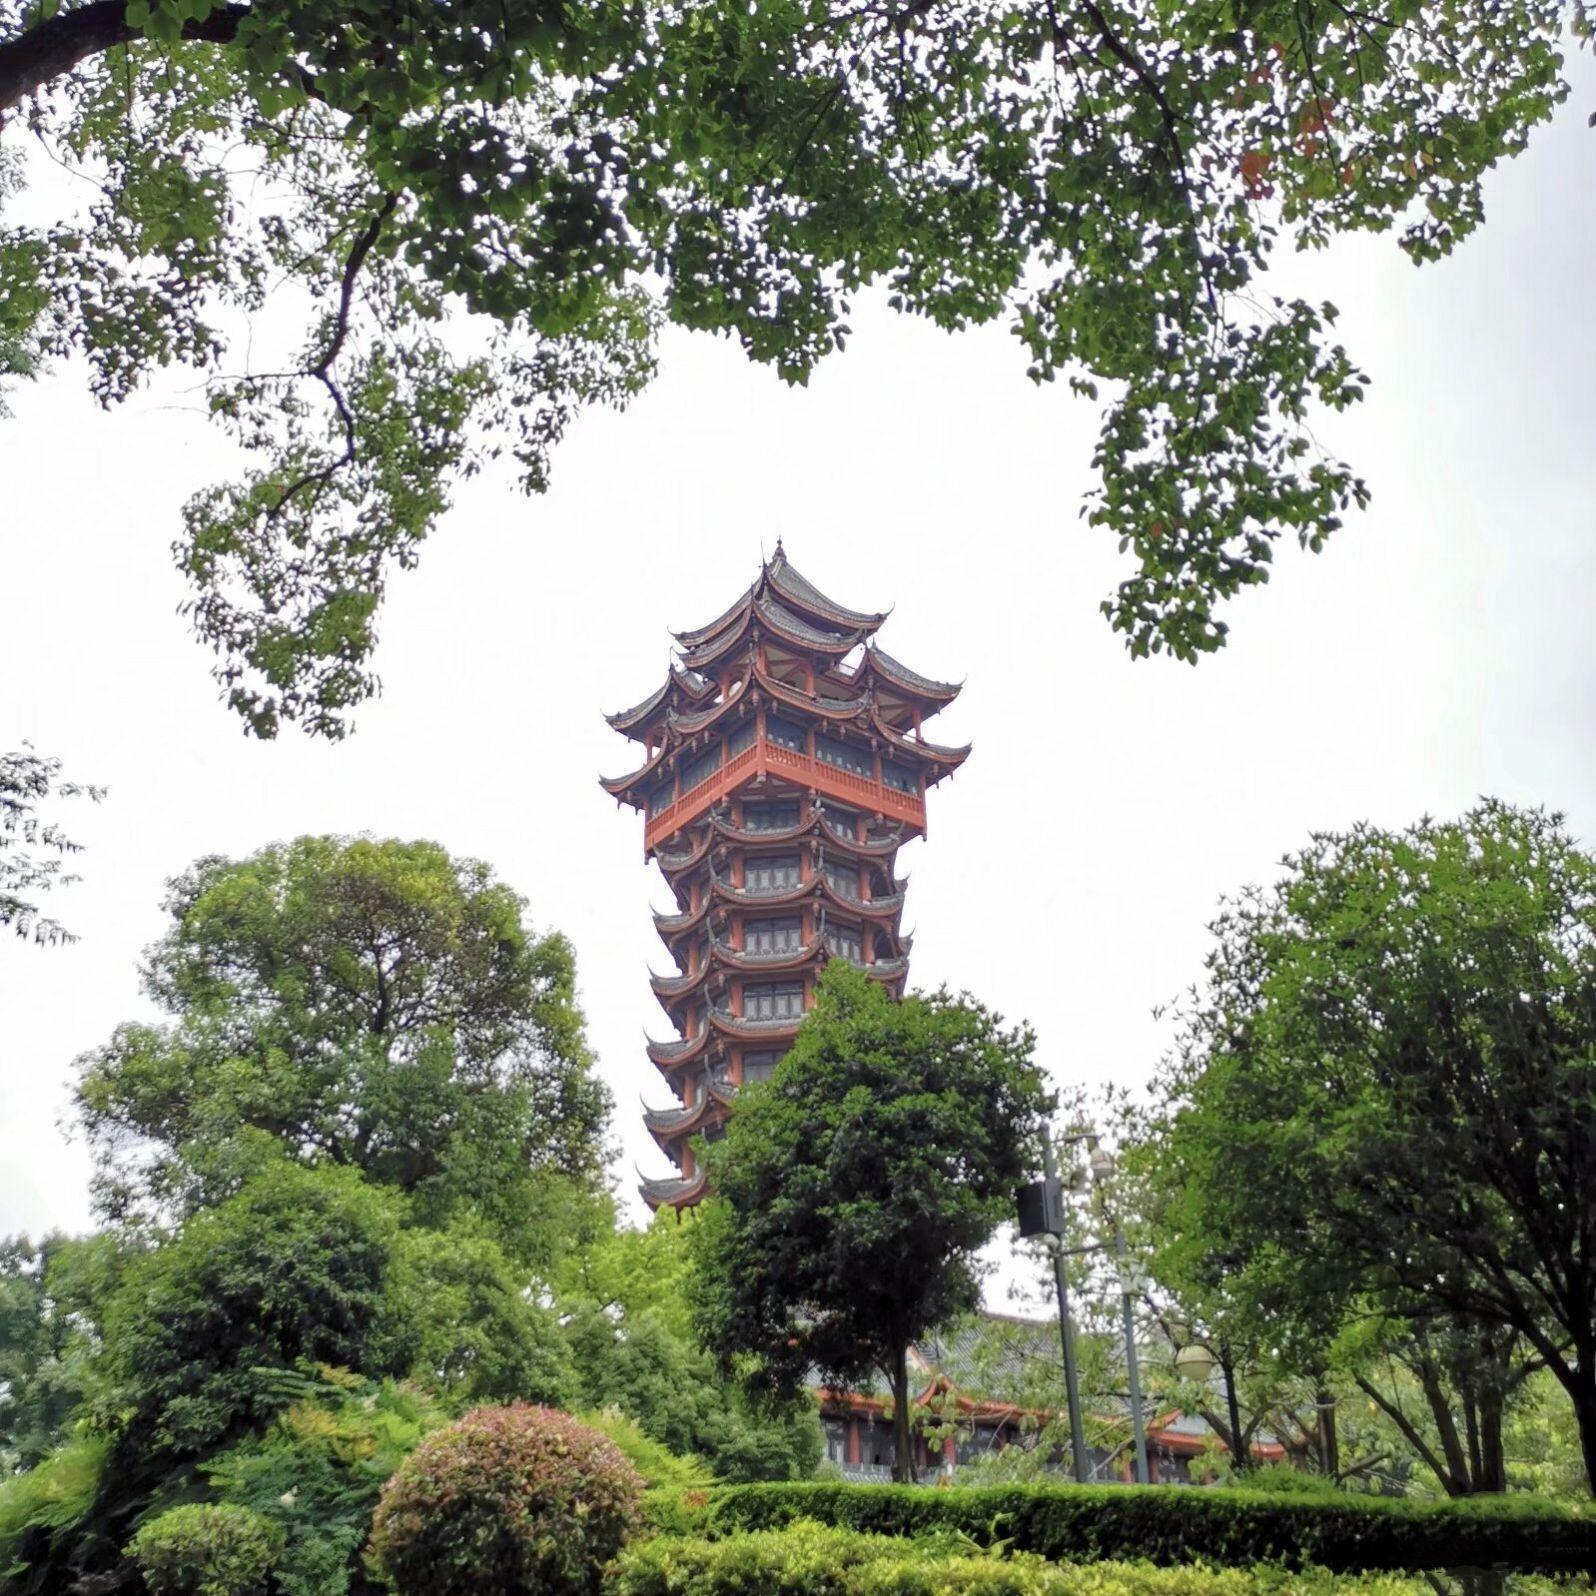
地标名称：塔子山公园-九天楼
所在城市：成都市·成华区